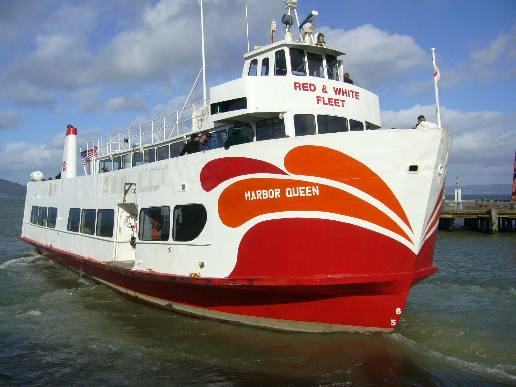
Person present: No